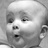
Emotion: surprise